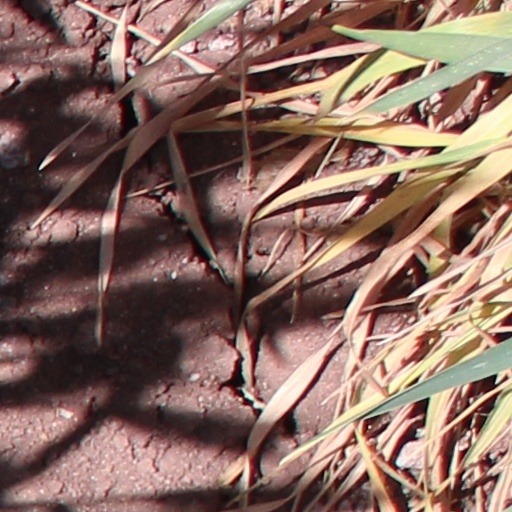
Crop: wheat